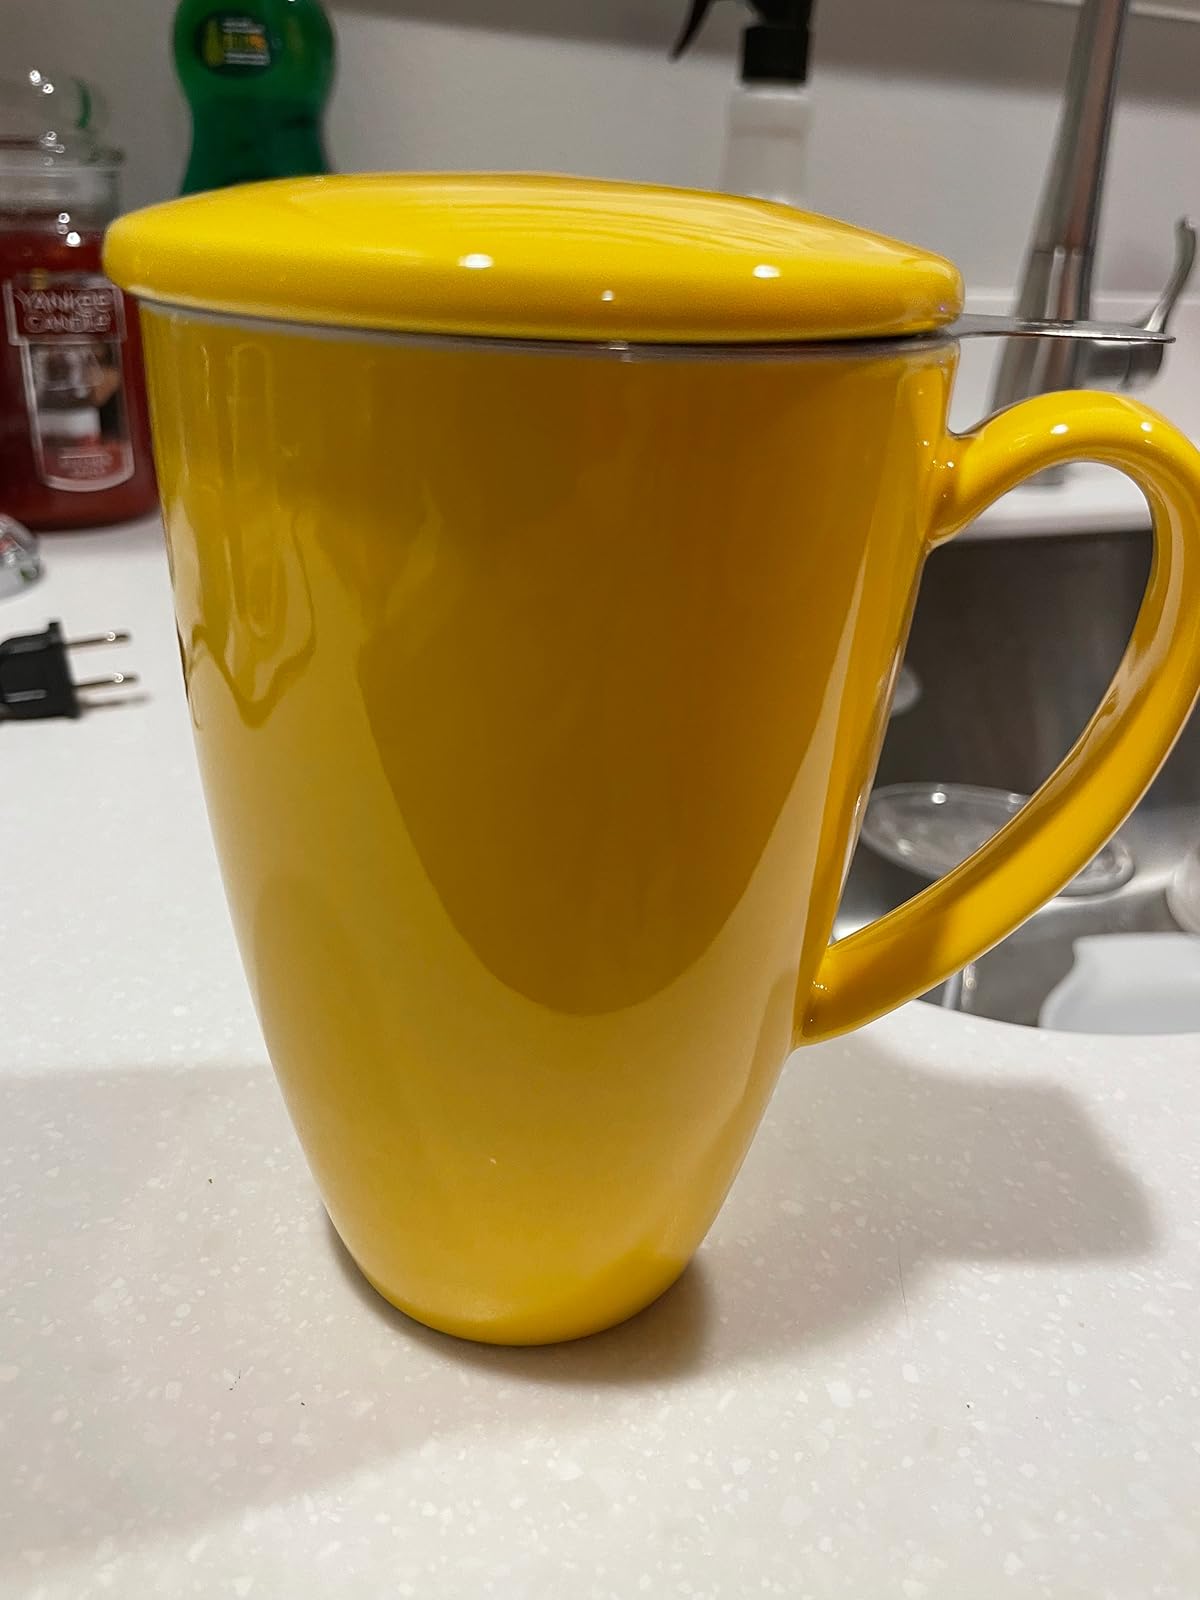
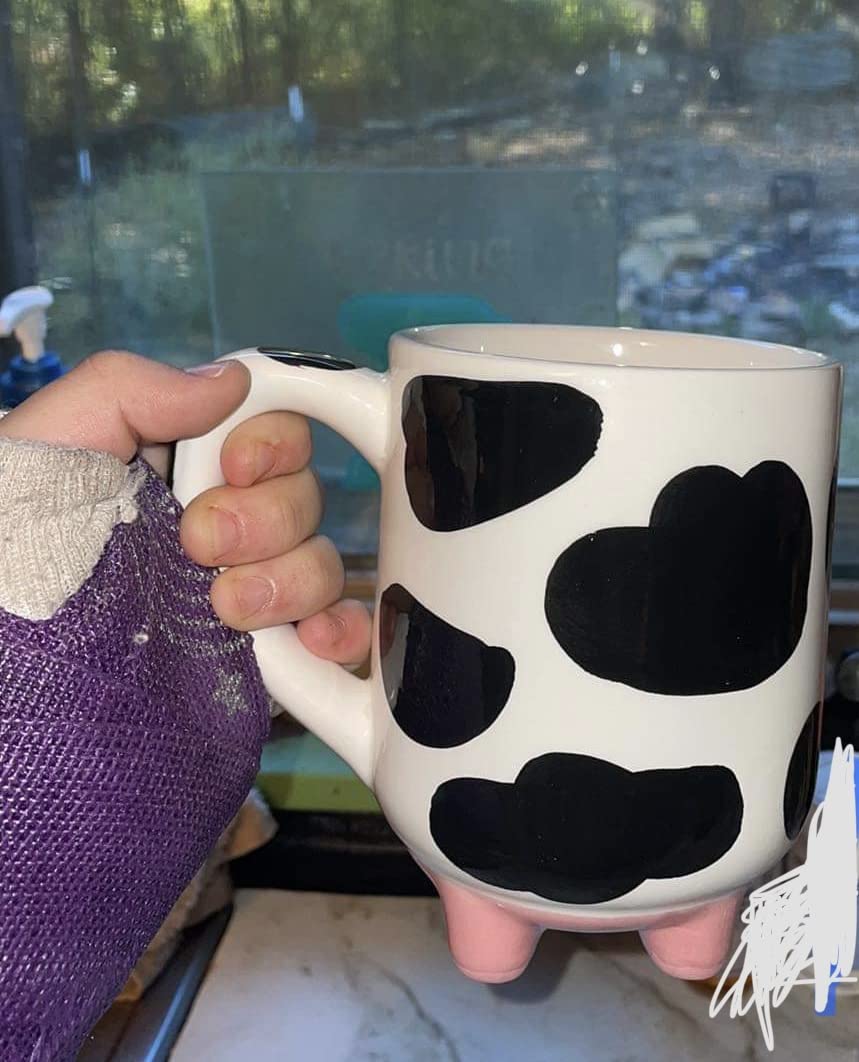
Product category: items_mug
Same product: no